Anti-fascism

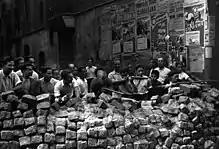
Anarchists in Barcelona. The civil war was fought between the anarchist territories and stateless lands that achieved workers' self-management, and capitalist areas of Spain controlled by the autocratic Nationalist faction.

The anti-fascist resistance emerged within the Slovene minority in Italy (1920–1947), whom the Fascists meant to deprive of their culture, language and ethnicity. The 1920 burning of the National Hall in Trieste, the Slovene center in the multi-cultural and multi-ethnic Trieste by the Blackshirts, was praised by Benito Mussolini (yet to become Il Duce) as a "masterpiece of the Triestine fascism". The use of Slovene in public places, including churches, was forbidden, not only in multi-ethnic areas, but also in the areas where the population was exclusively Slovene. Children, if they spoke Slovene, were punished by Italian teachers who were brought by the Fascist State from Southern Italy. Slovene teachers, writers, and clergy were sent to the other side of Italy.